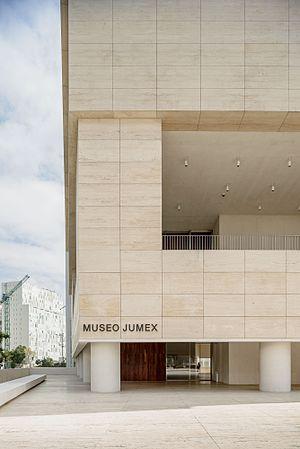
Le Musée Jumex est un musée privé de Mexico, la capitale du Mexique. Il contient des œuvres de la collection Jumex, une importante collection d’art contemporain constituée à partir des années 1990 par l'héritier d'un groupe agro-alimentaire éponyme.